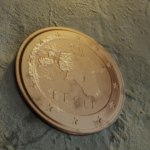
Coin value: 2cents
Country: et
Edition: standard